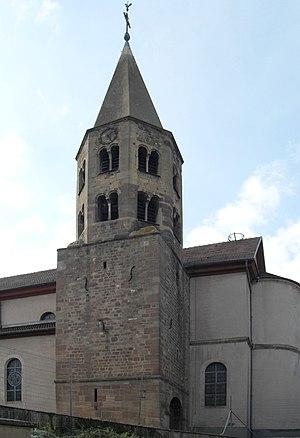
L'église Sainte-Agathe à Gundolsheim
Cet article recense les monuments historiques français classés en 1841.
Cet article recense les monuments historiques du Haut-Rhin, en France.
L'église Sainte-Agathe est une église catholique située à Gundolsheim, en France.